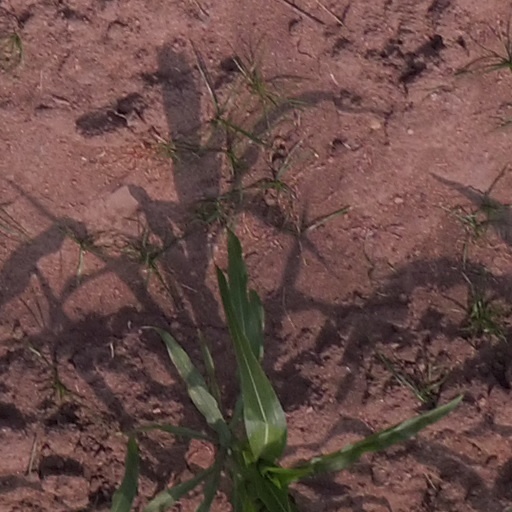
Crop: maize; corn